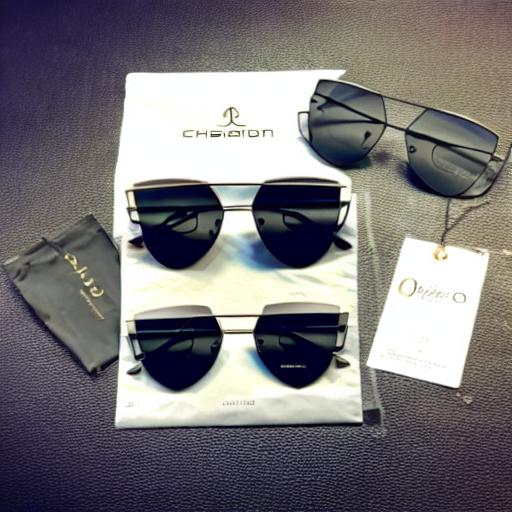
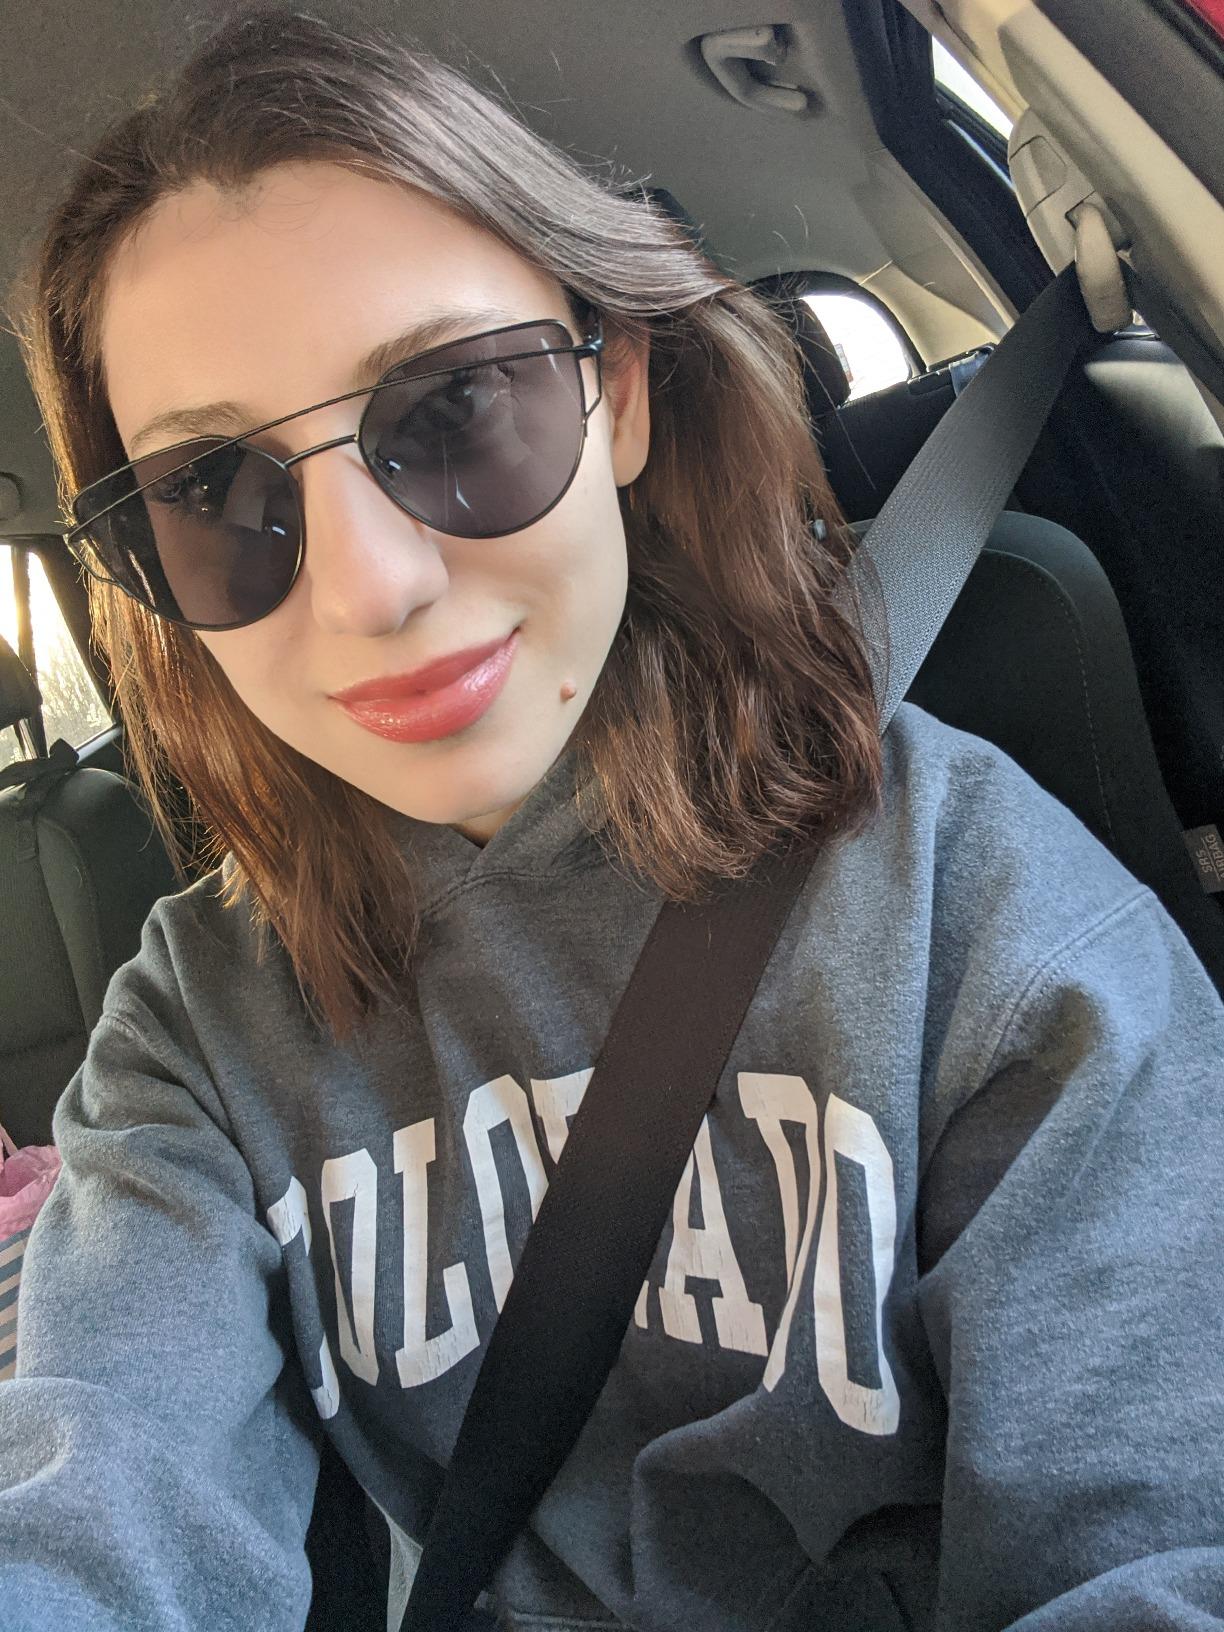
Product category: accessories_sunglasses
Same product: no